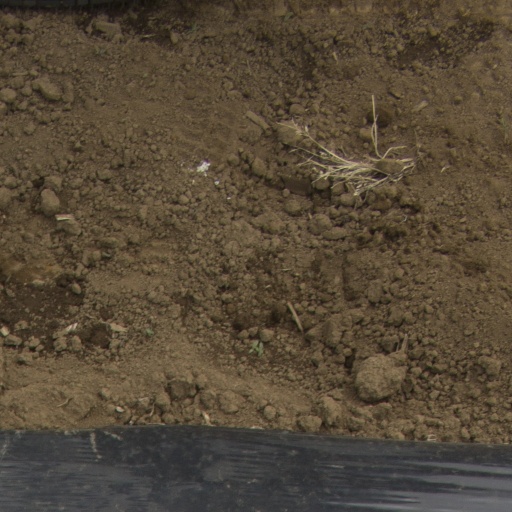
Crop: Jerusalem artichoke